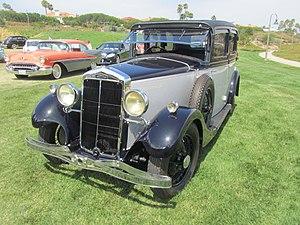
La Birmingham Small Arms est un fabricant d'armes anglais, sous-traitant la fabrication du fusil Gewehr 71 ou du fusil-mitrailleur Lewis Mark I et ayant racheté la compagnie de production d'avions de chasse Airco.